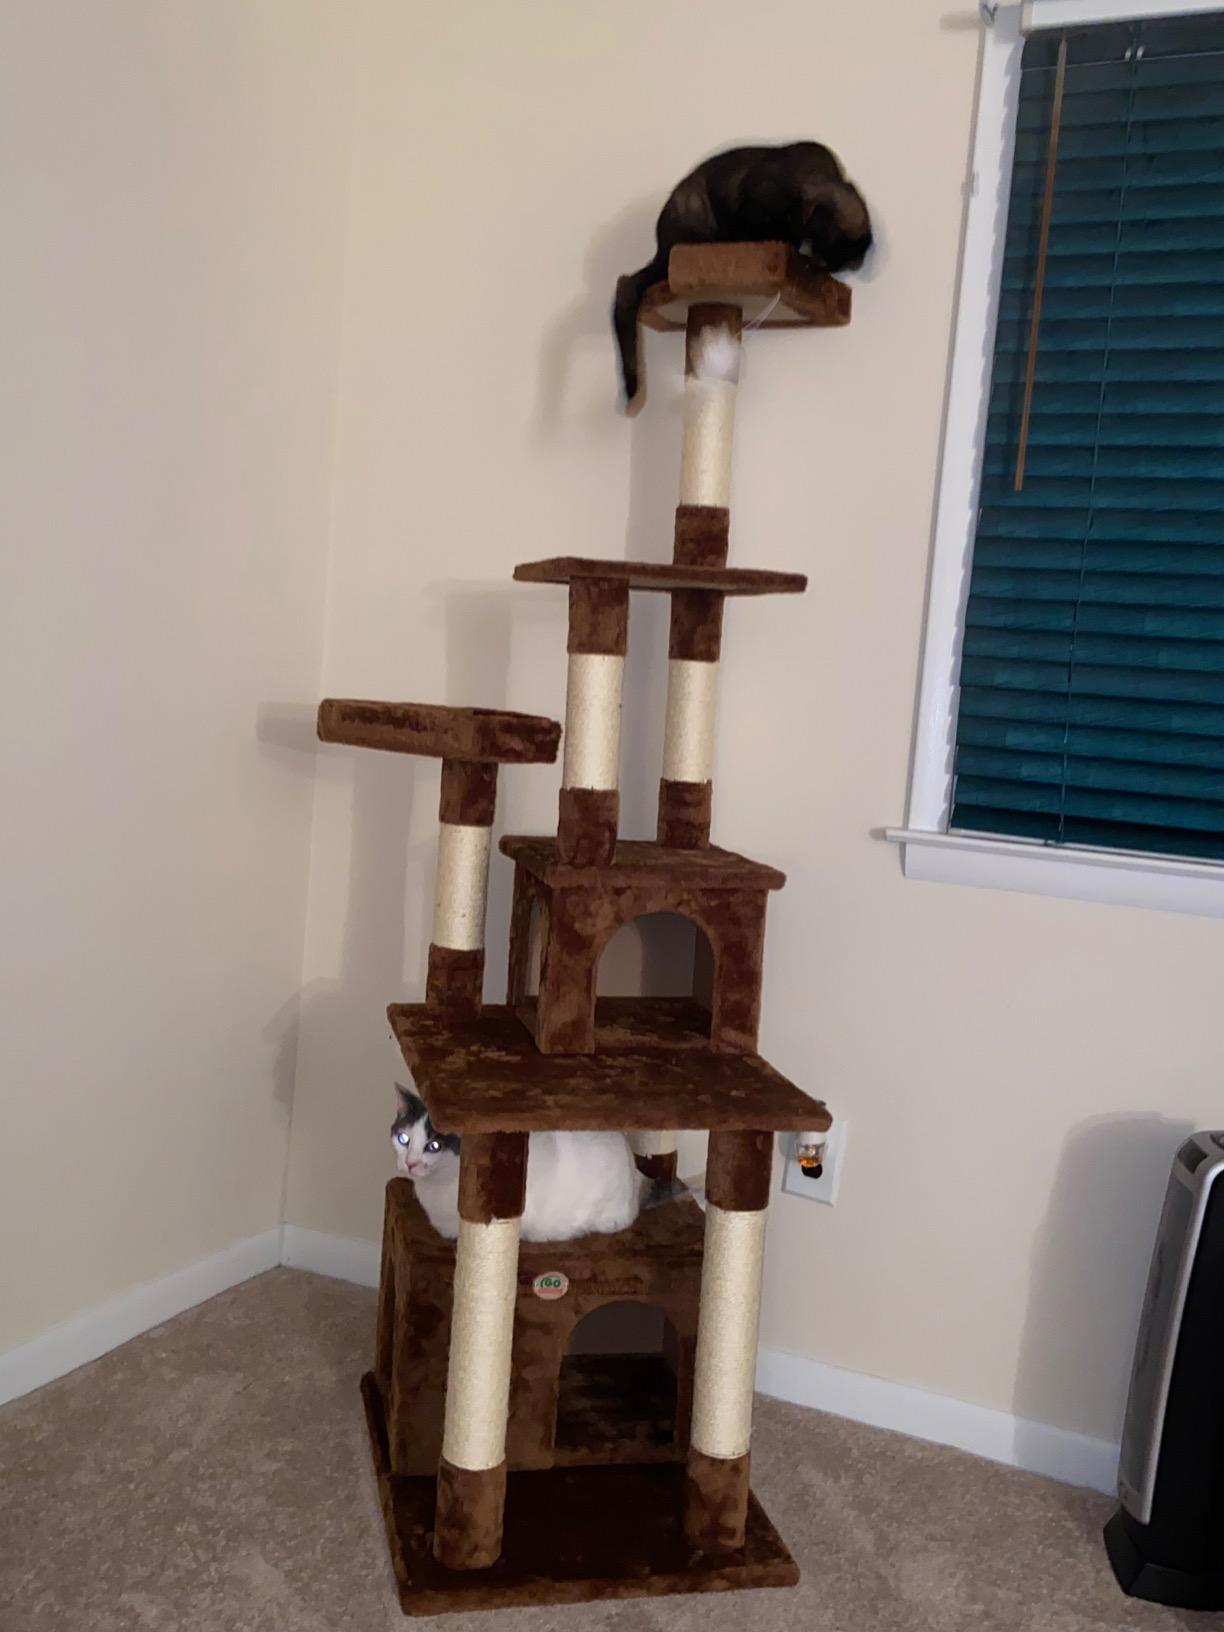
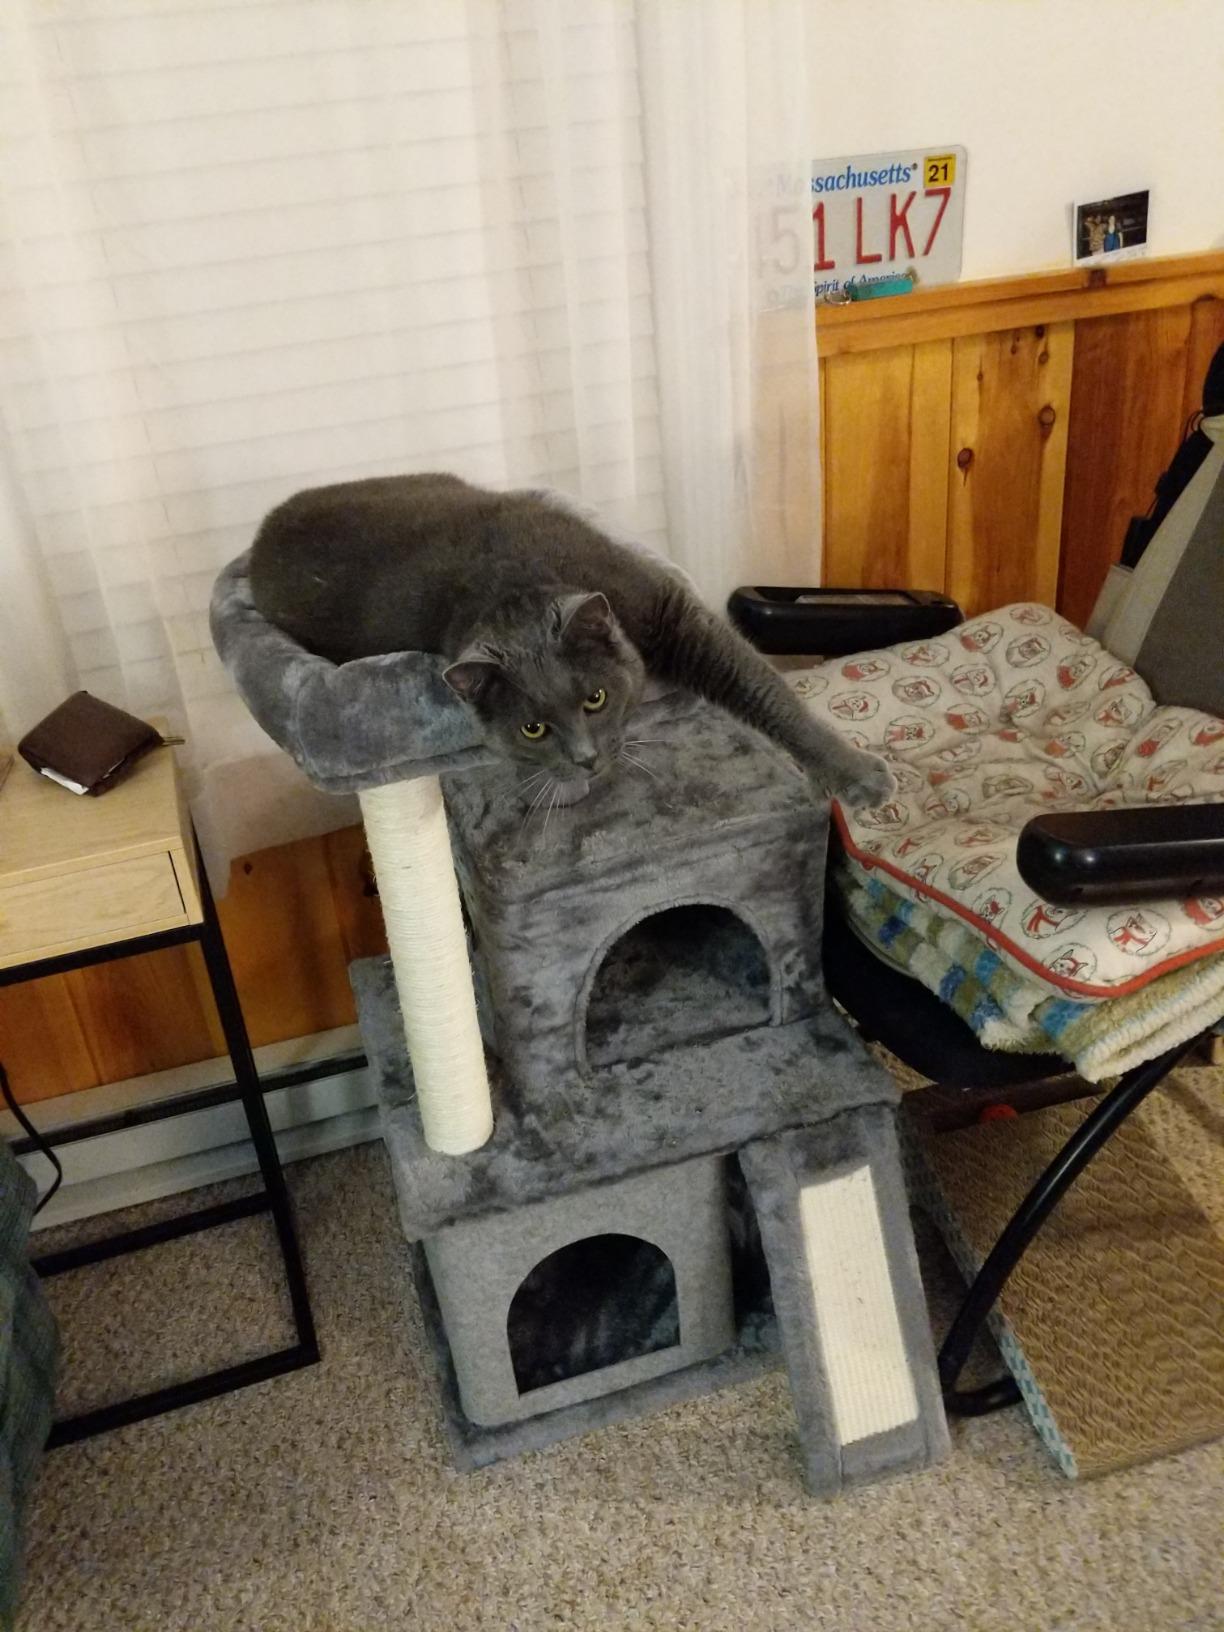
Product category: items_cat tree
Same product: no